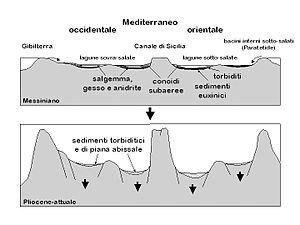
Les évaporites ou roches évaporites, encore nommées roches évaporitiques, roches salines ou encore roches chimiques salines, désignent de manière générique des roches sédimentaires constituées de sels minéraux. Cette matière saline était préalablement dissoute dans différents milieux aqueux, mais elle a précipité, en conséquence d'une sur-concentration interne ou sur-saturation des diverses solutions salines. Ces formations salines en séquences déterminées, dénommées séries évaporitiques, ont été ensuite lentement asséchées, comprimées, compactées au cours de processus complexes, en particulier lors de la diagenèse ou ses prémices. Elles se retrouvent souvent dans des alternances d'argiles souvent bariolées ou gypsifère, ou en présence de dolomies et calcaires dolomitiques.